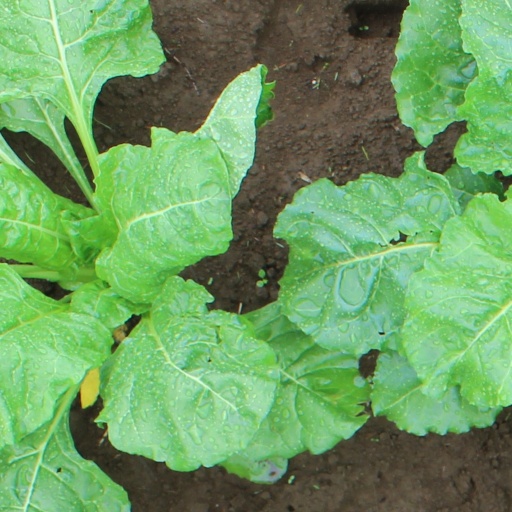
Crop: sugar beet